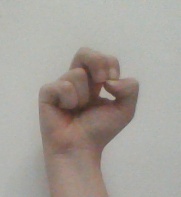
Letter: gaaf